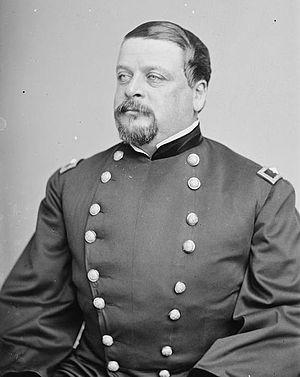
Alfred Gibbs est un officier de carrière dans l'armée des États-Unis qui a servi en tant que brigadier général dans l'armée de l'Union pendant la guerre de Sécession.